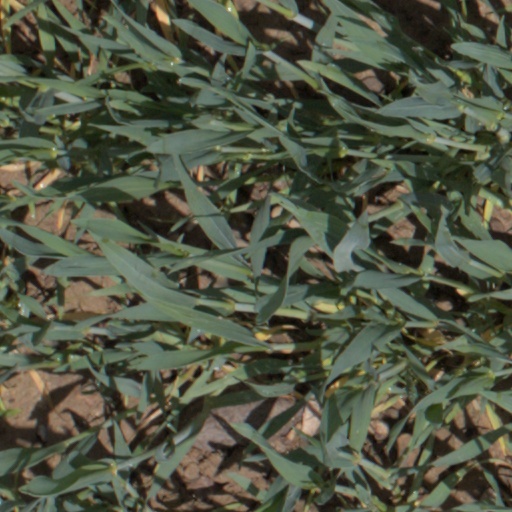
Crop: wheat